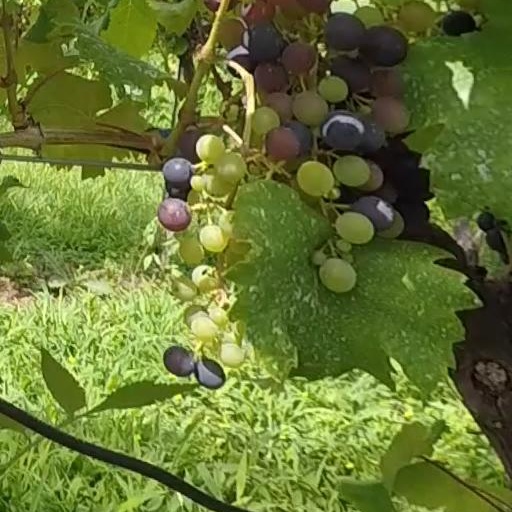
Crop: grape